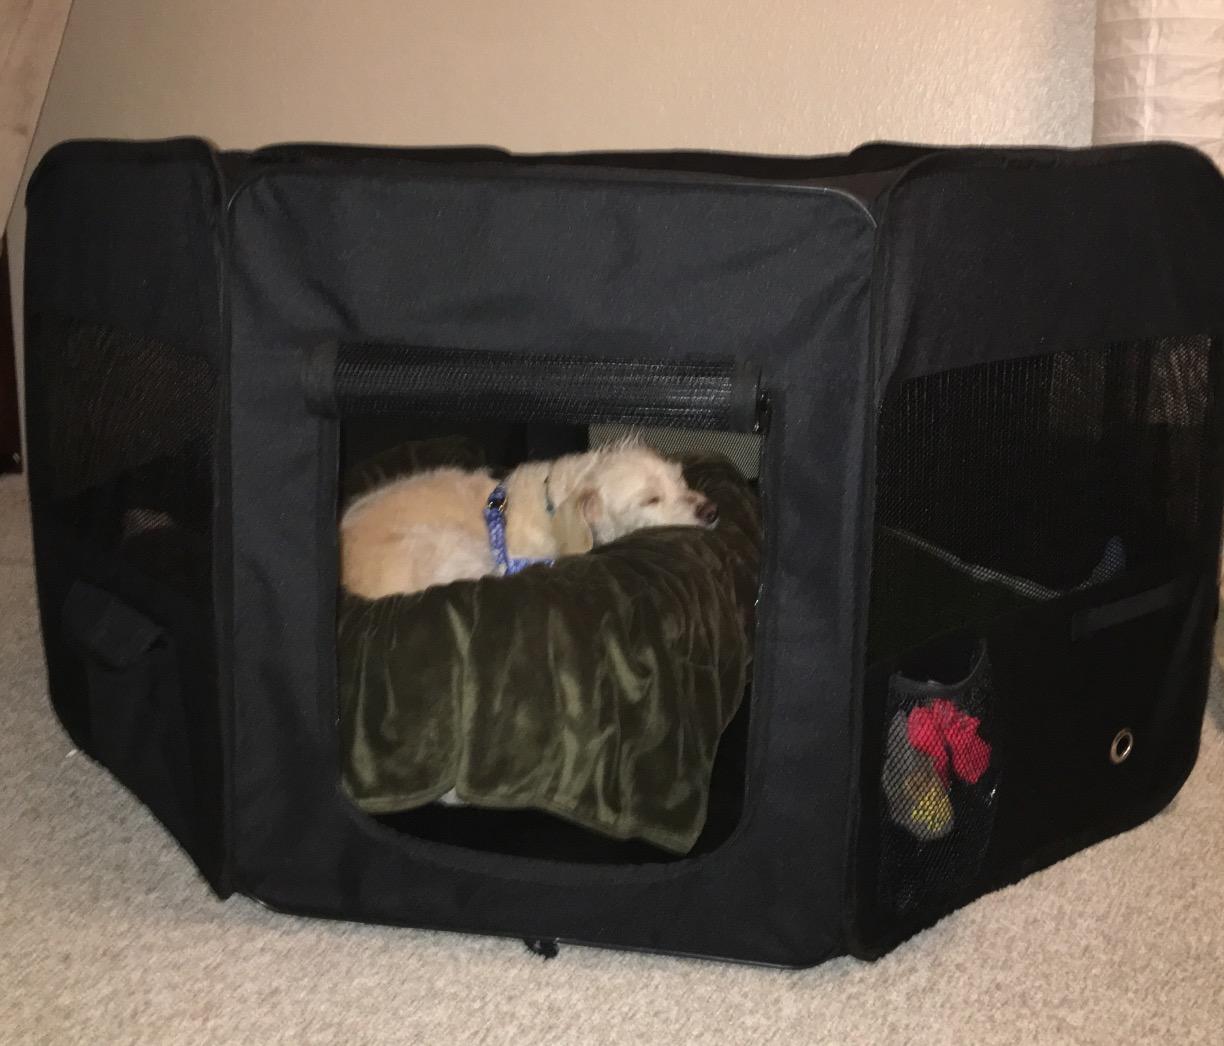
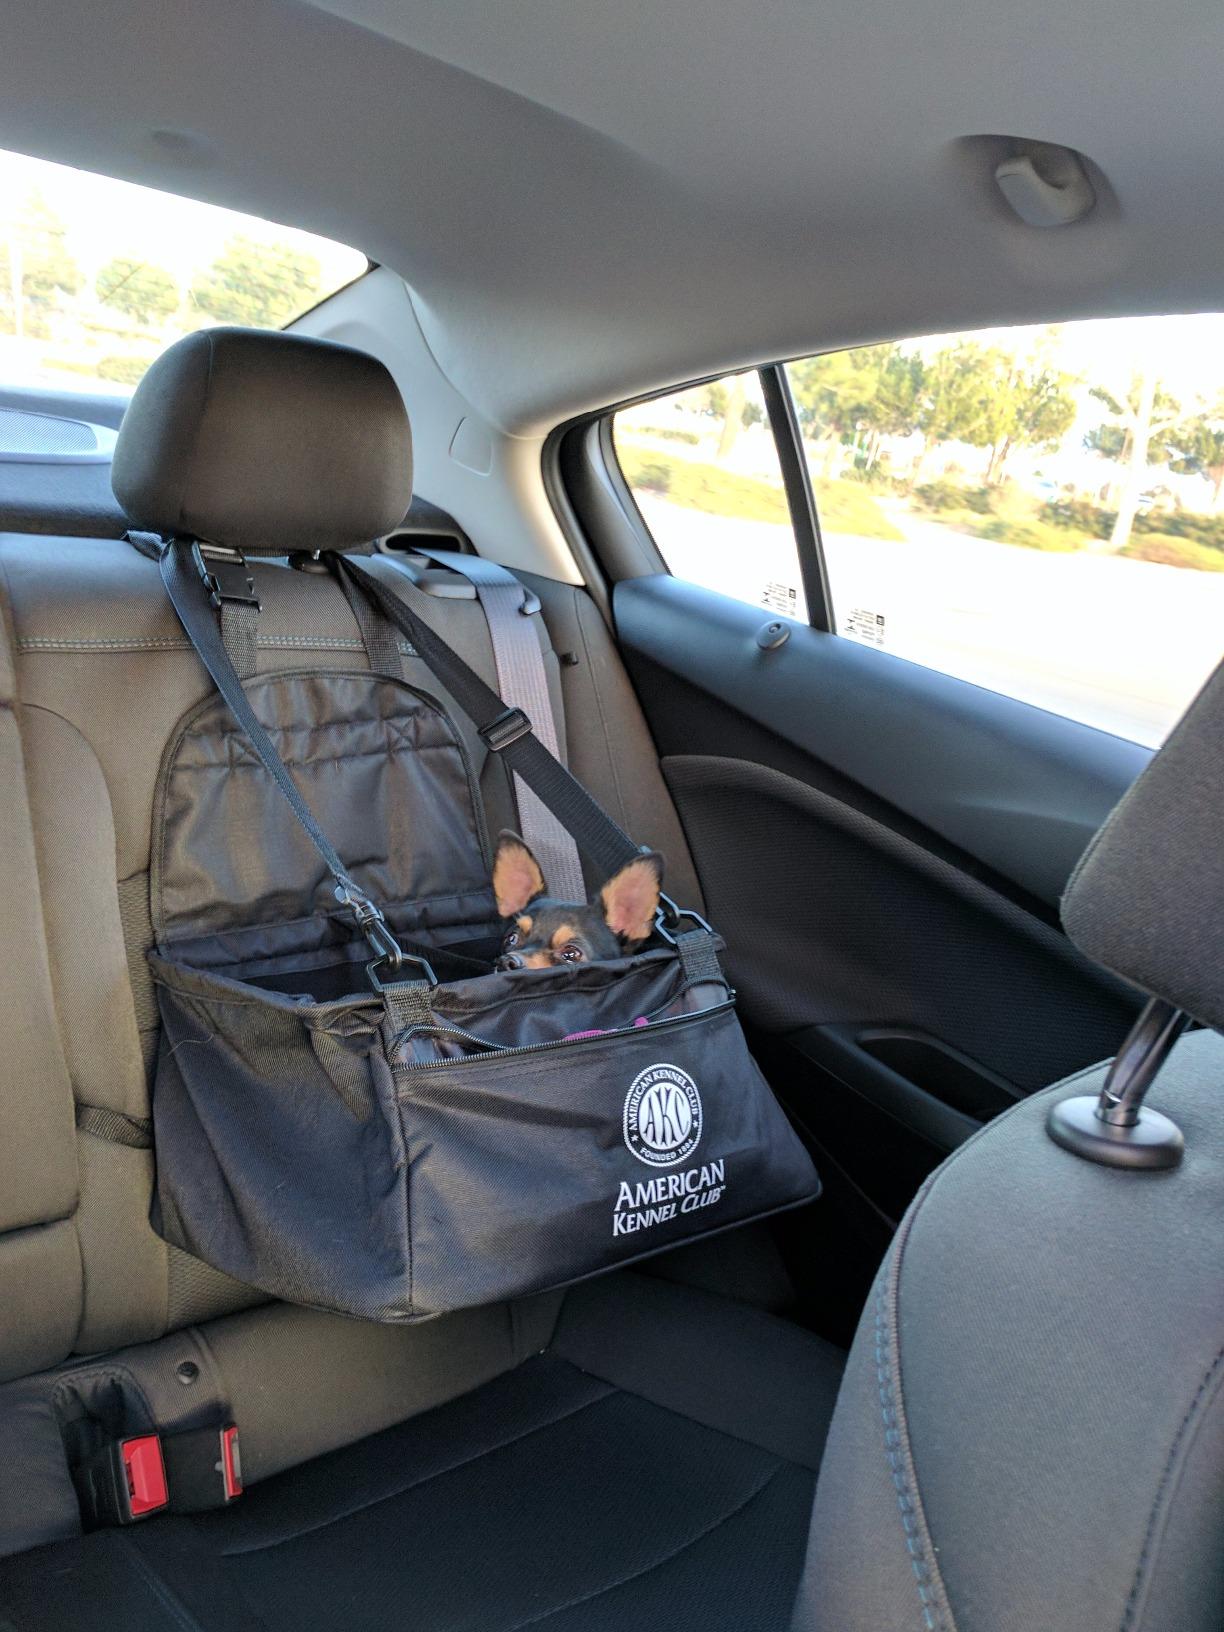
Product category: items_kennel
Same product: no